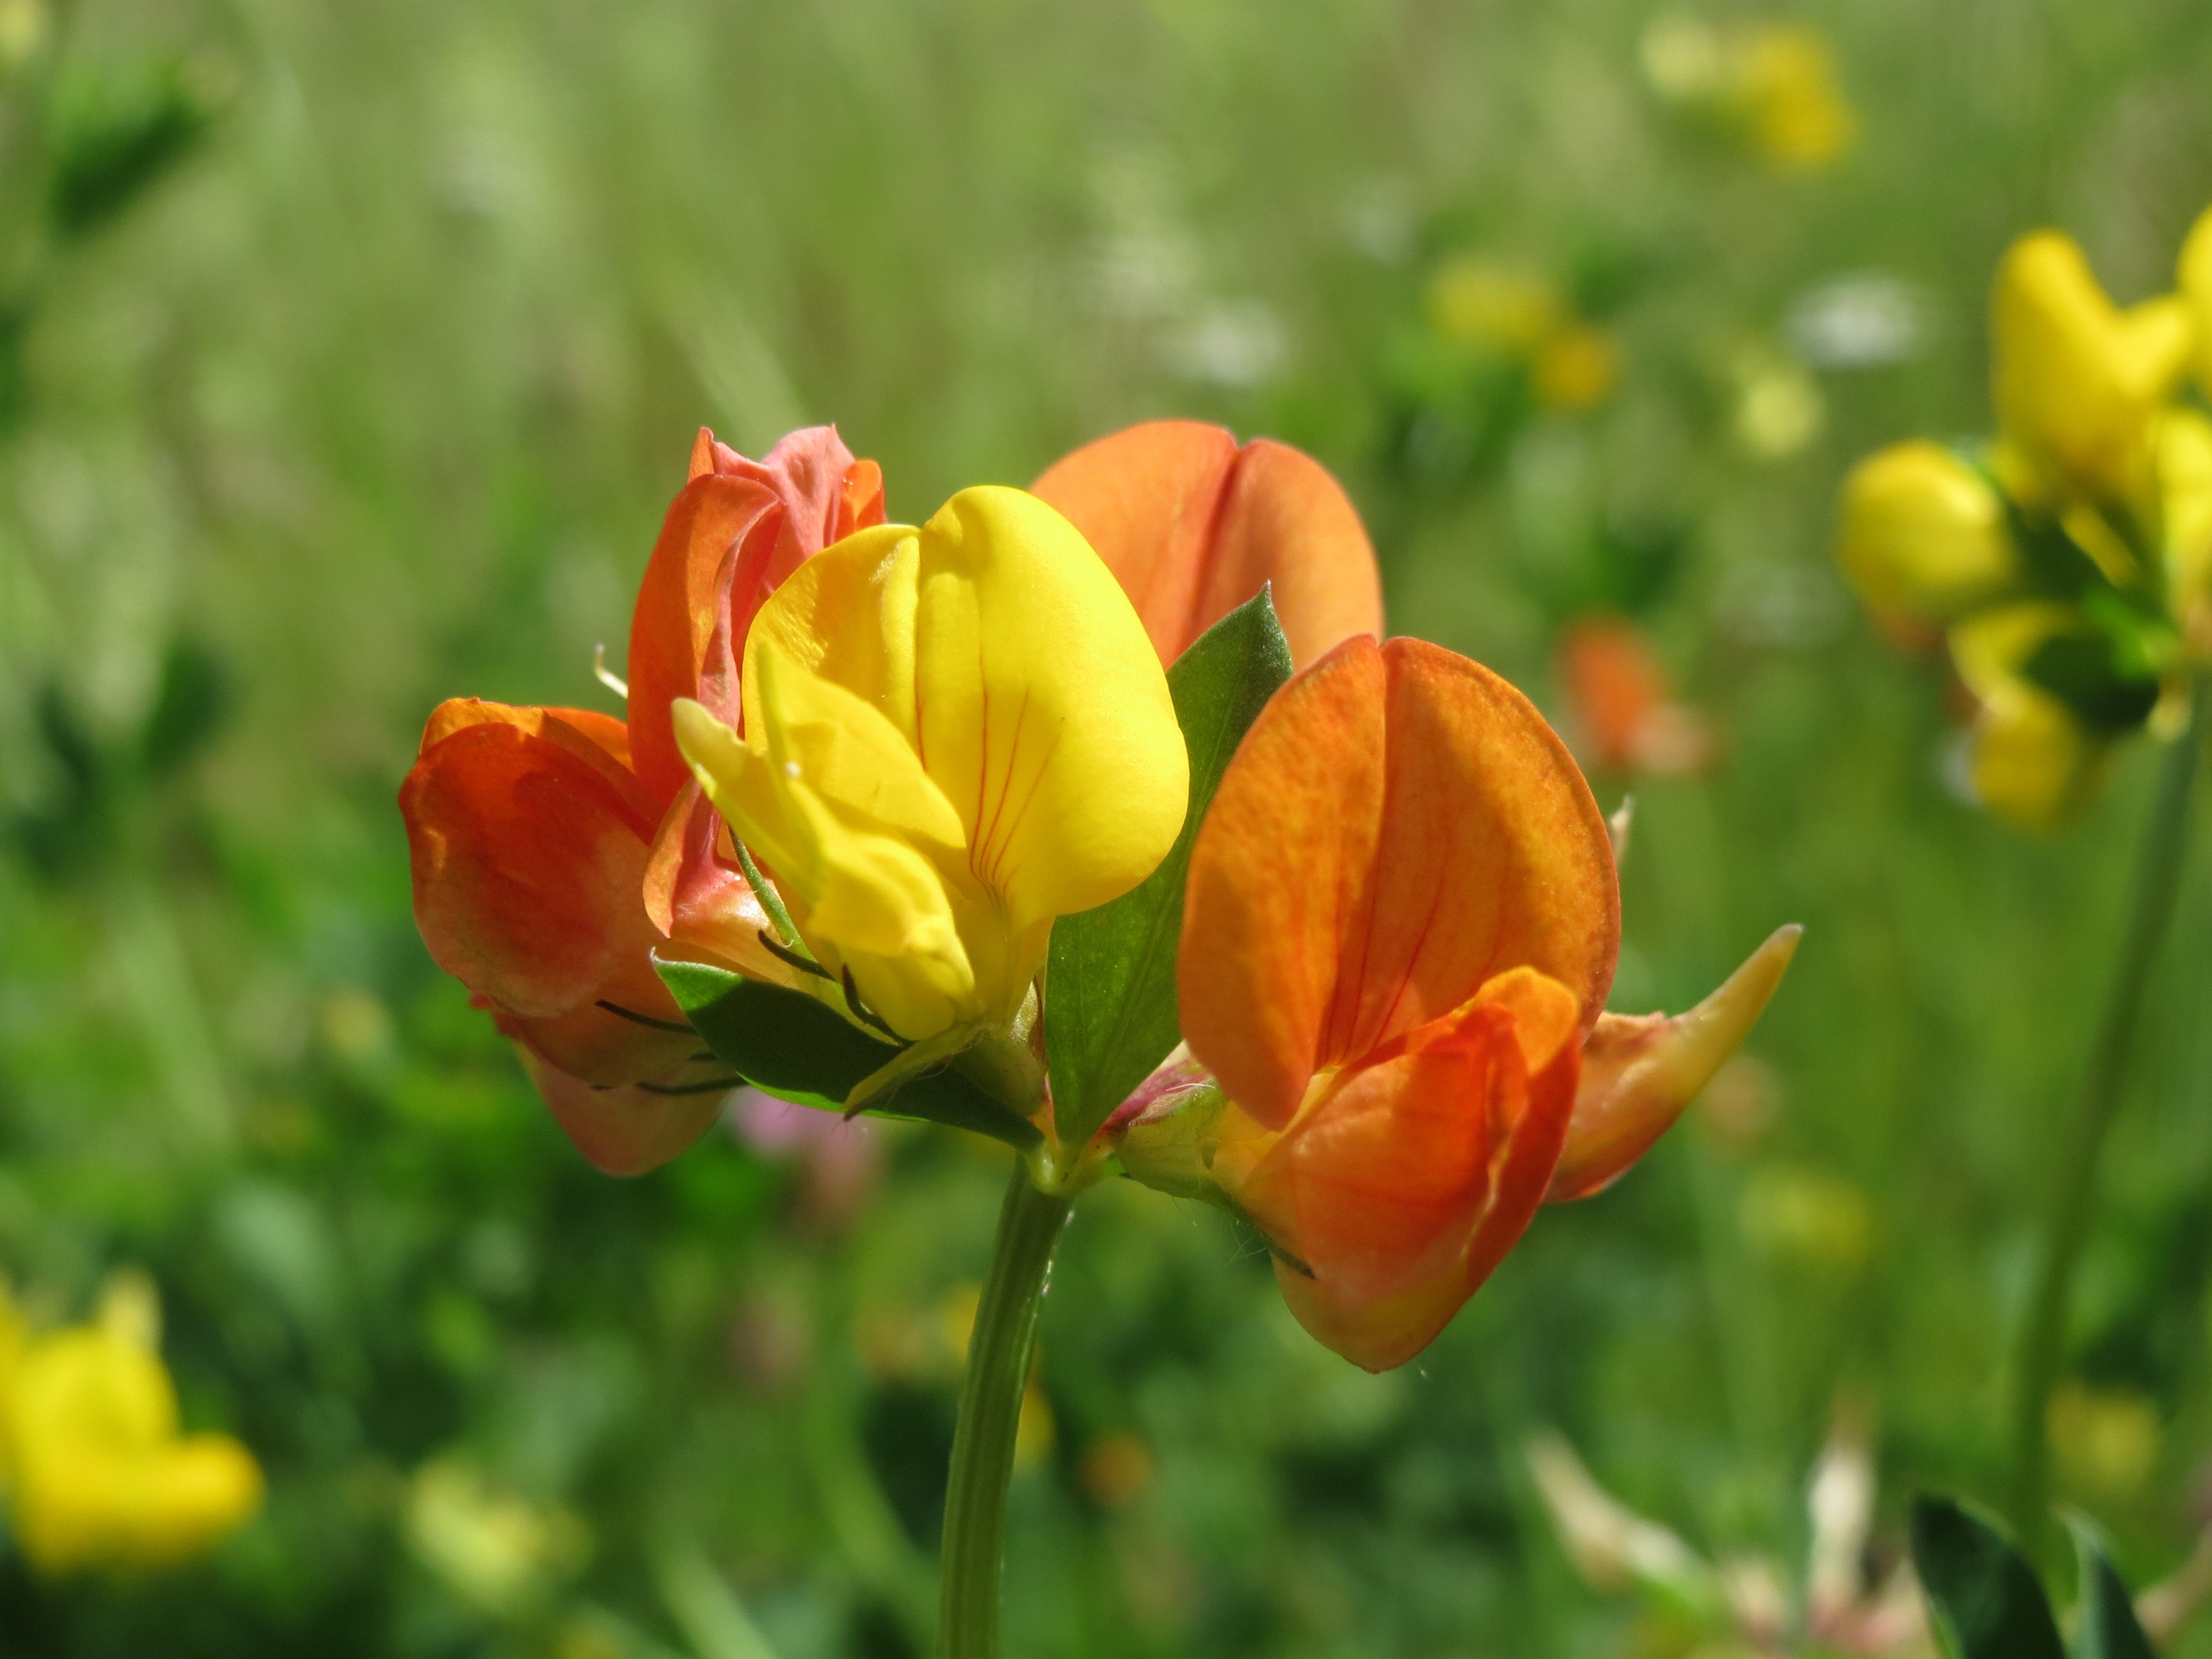
blossom, plant, field, meadow, flower, petal, tulip, macro, botany, yellow, flora, wildflower, macro photography, inflorescence, flowering plant, lotus corniculatus, common bird's foot trefoil, bird's foot trefoil, birdfoot deervetch, land plant